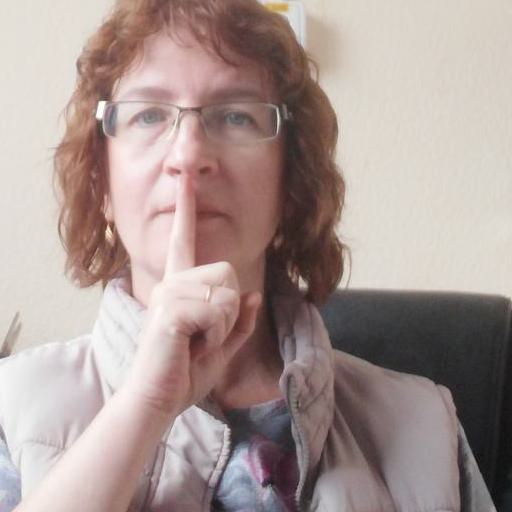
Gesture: mute